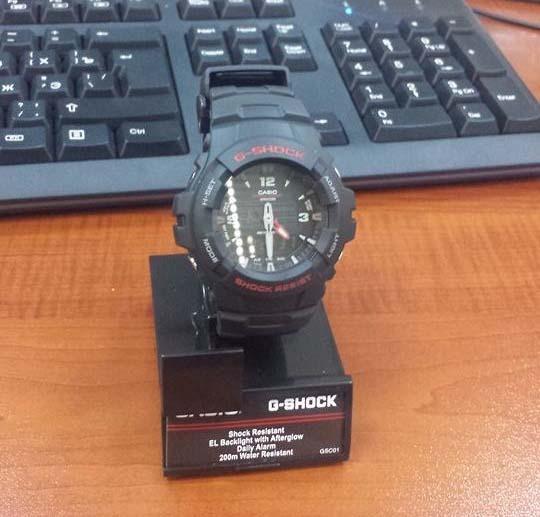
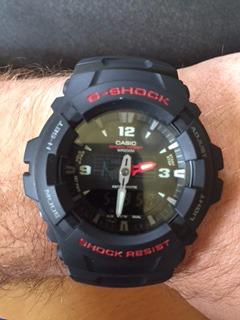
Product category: accessories_watch
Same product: yes